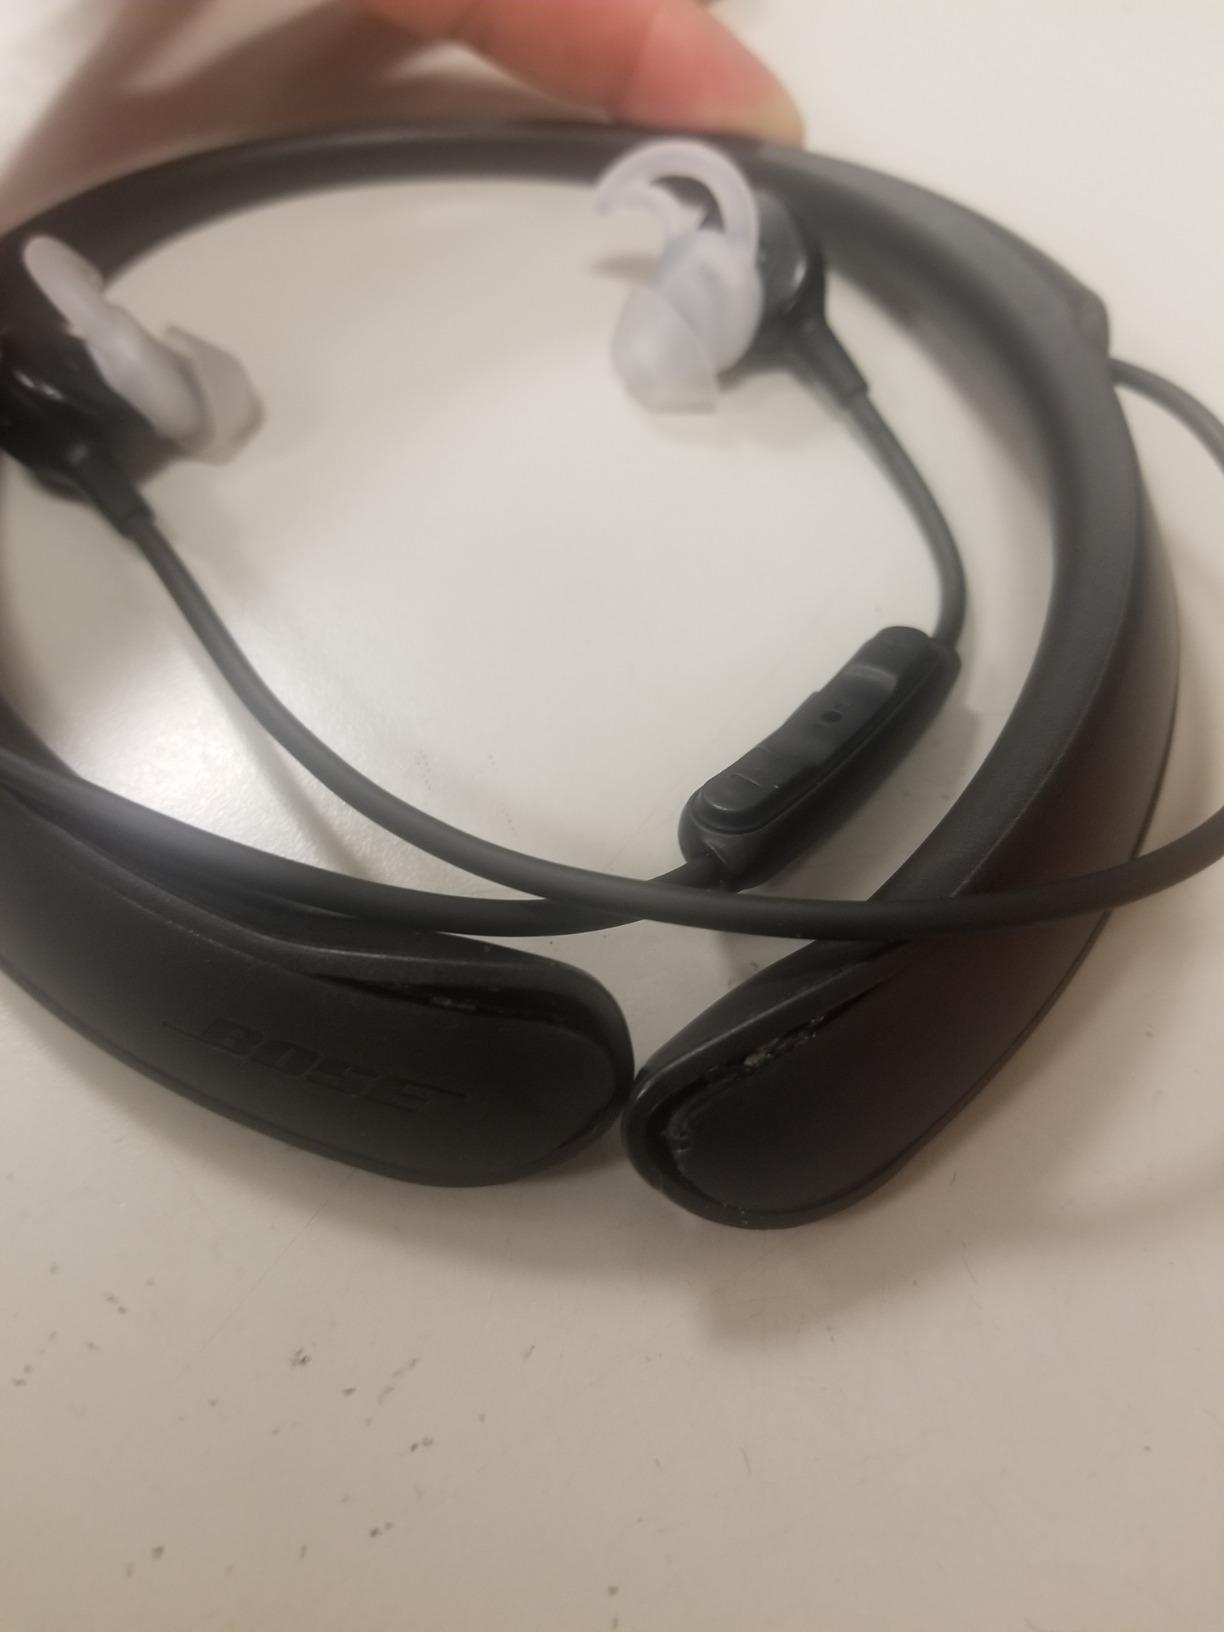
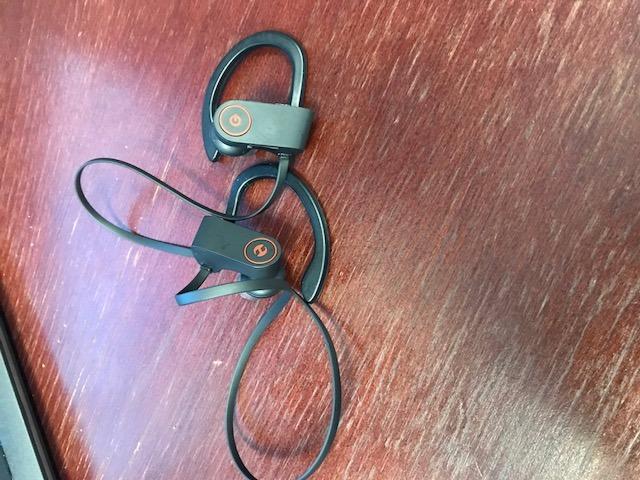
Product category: headphones
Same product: no